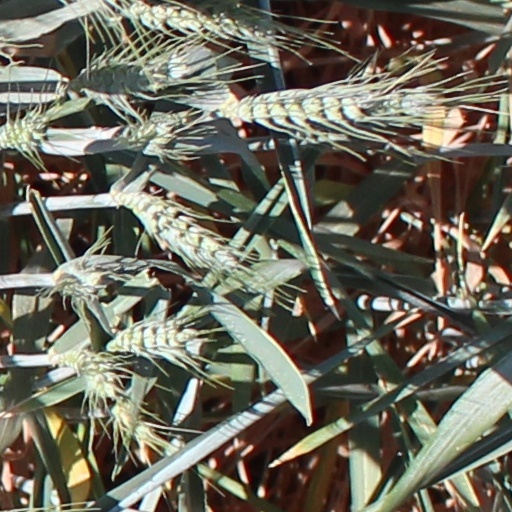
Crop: wheat